A607 road

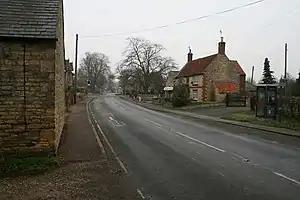
Leadenham

The road passes under the A1 as "Harlaxton Road", with the exit to the southbound A1 (for the Ramada Grantham and the former Fenland Foods), on the left where the road loses its primary route status. It passes close to Walton Academy, on the right. Grantham Fire Station is on the left, and at a cross roads with traffic lights it meets "Trent Road", to the left, and "Springfield Road", to the right. "Springfield Road" is a spur of the A607, and passes under the East Coast Main Line at a (13 ft – 3.8 m) low bridge, with single-lane access, to meet the A52. Both bridges are regularly hit by lorries, between 10 and 20 times a year. The main section of the road passes a large maltings and Grantham Magistrates' Court (now the main magistrates' court in south Lincolnshire) on the right, then the "Huntingtower Arms", off "Huntingtower Road". The BP "Archways Service Station" is on the left, and it passes under the ECML at the "Harlaxton Road" bridge (arched, 15 ft – 4.5 m at the centre – the highest clearance of the three low railway bridges for journeys across the town), meeting the A52 at the traffic lights (former roundabout) for Grantham railway station. The A607 from the A1 is the most popular, and quickest, route to the railway station.